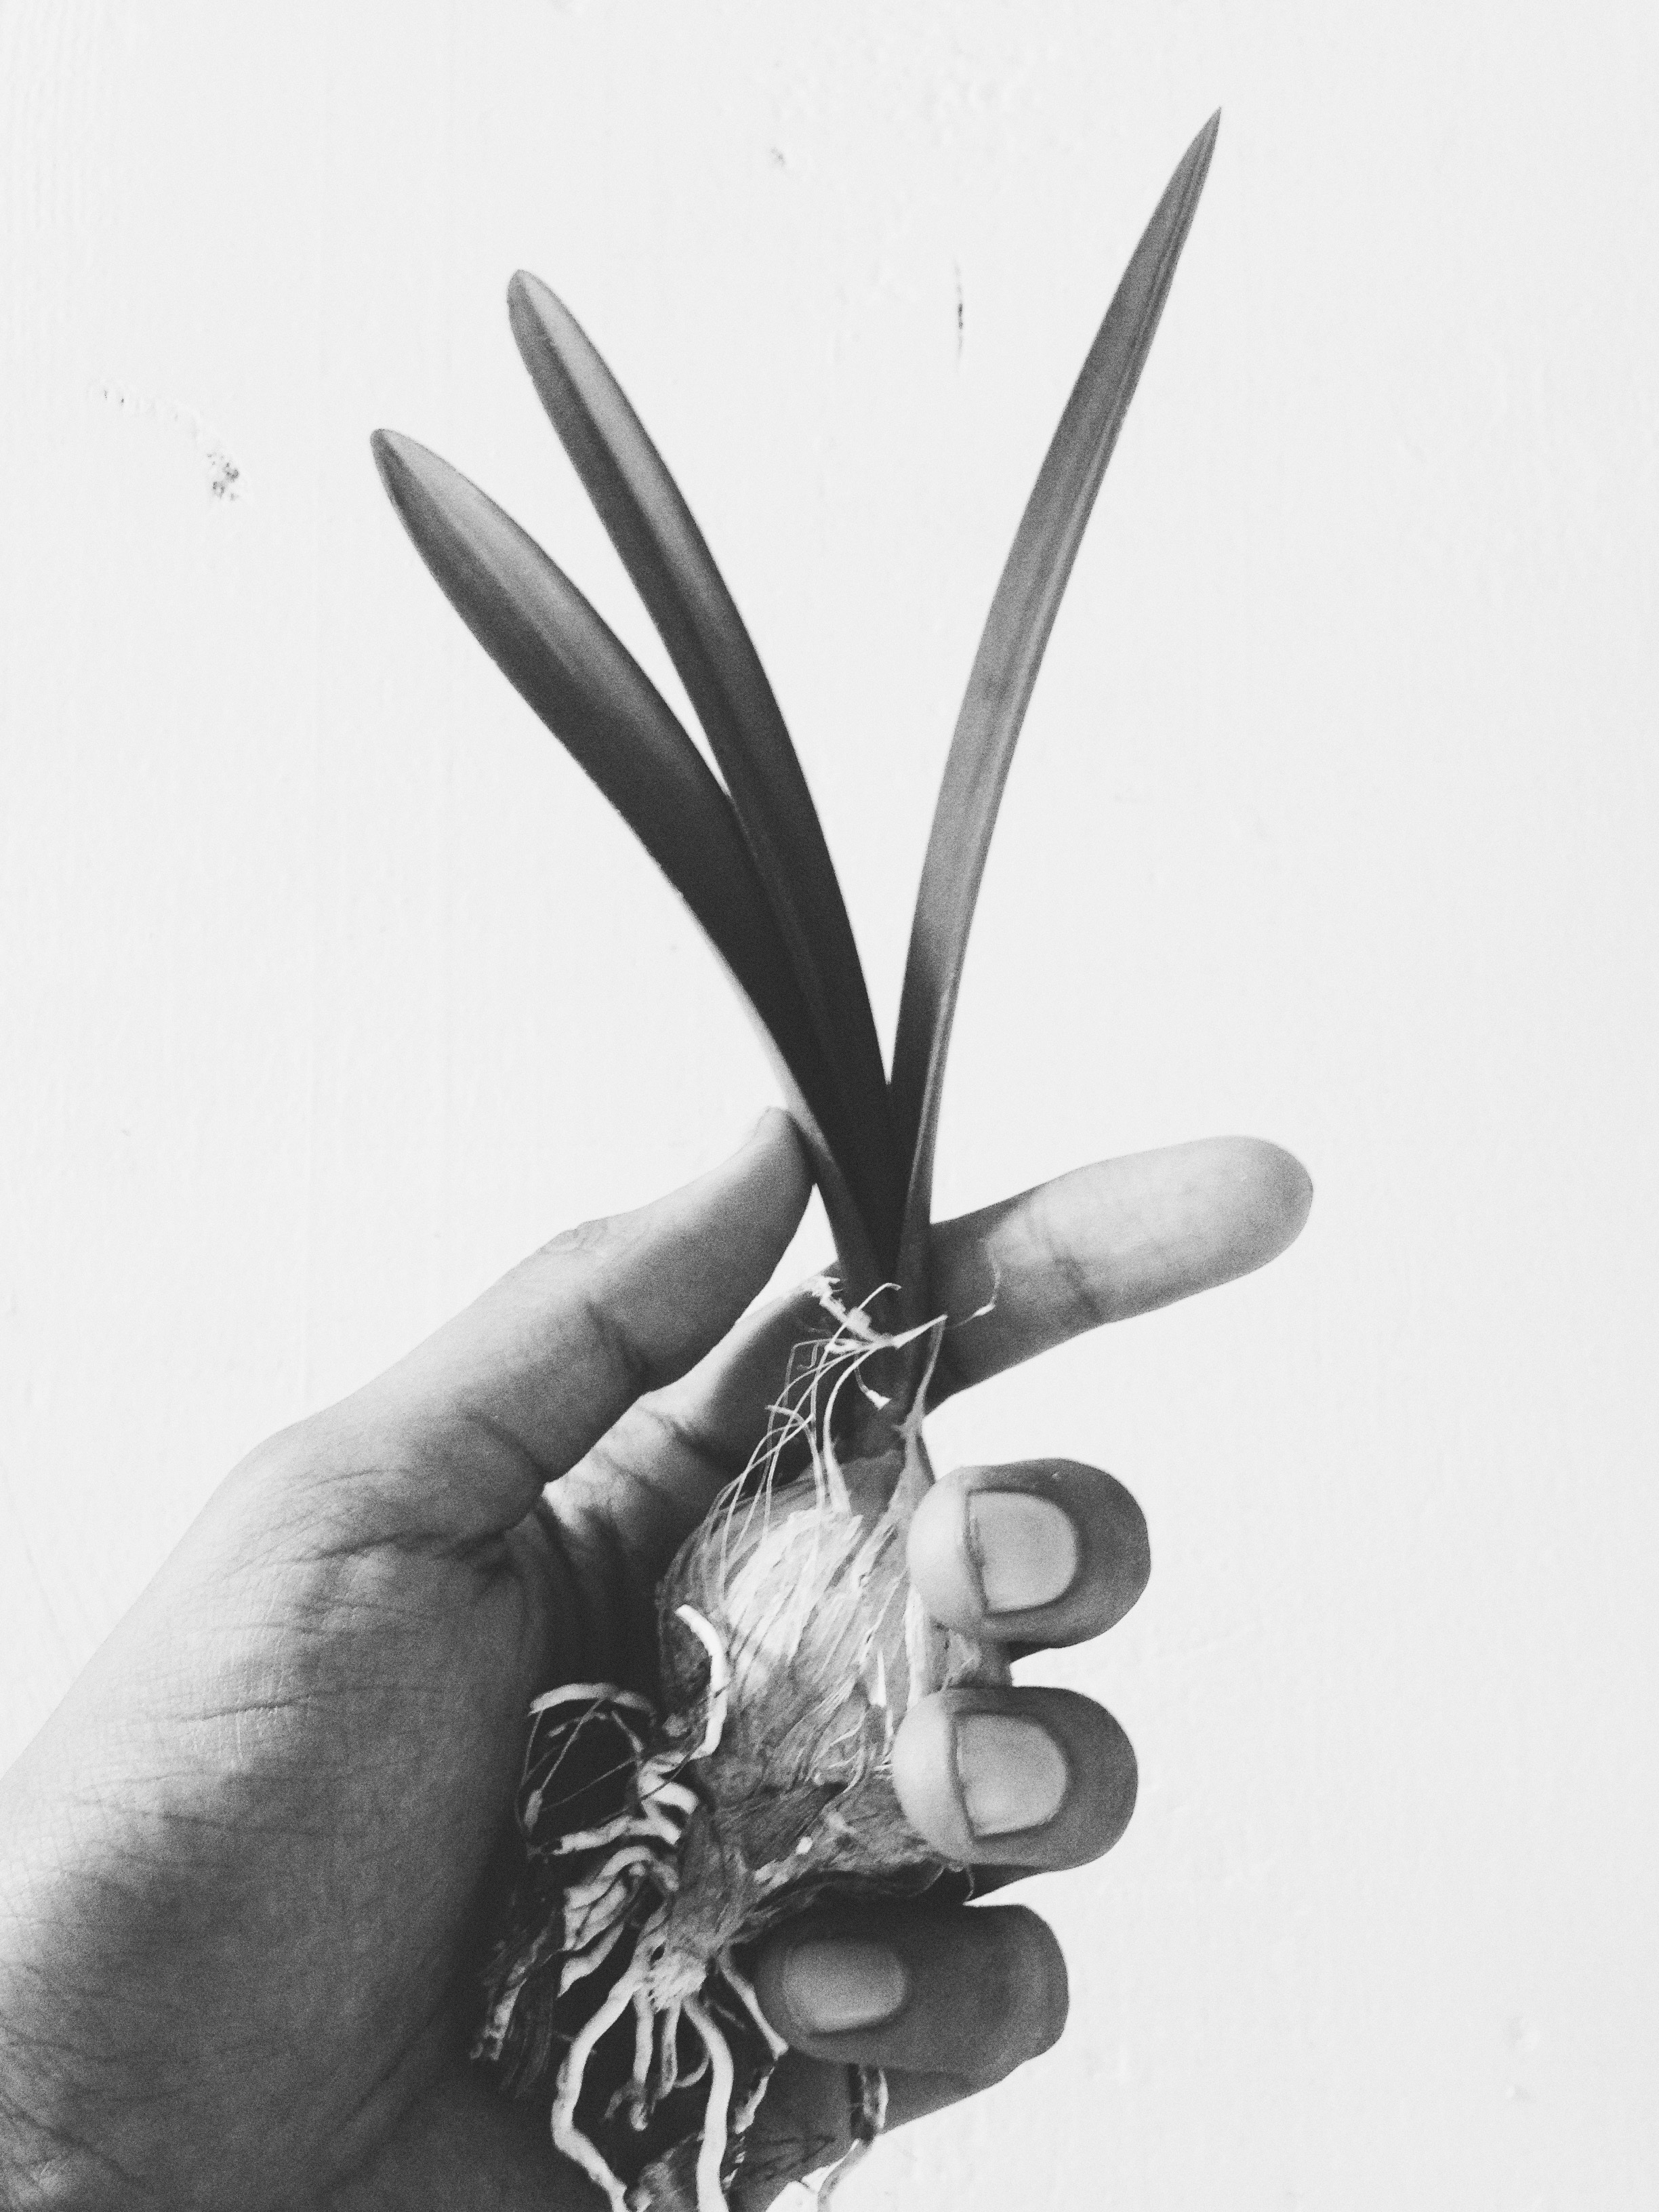
hand, art, sketch, drawing, aircraft engine